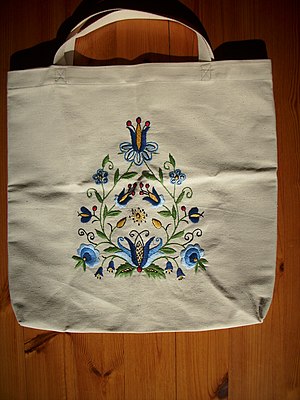
Kasjubere
Kasjubere er et vestslavisk folkeslag i den nordlige del af Polen.